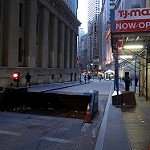
Label: street